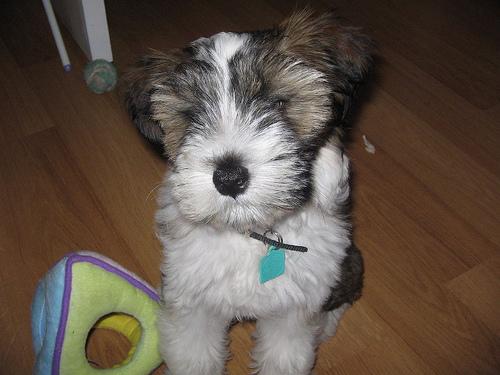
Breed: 203-n000021-Tibetan_terrier